Answer in natural language. How many Paintings are visible in the scene? Choose between the following options: 3, 4, 2, 1 or 0
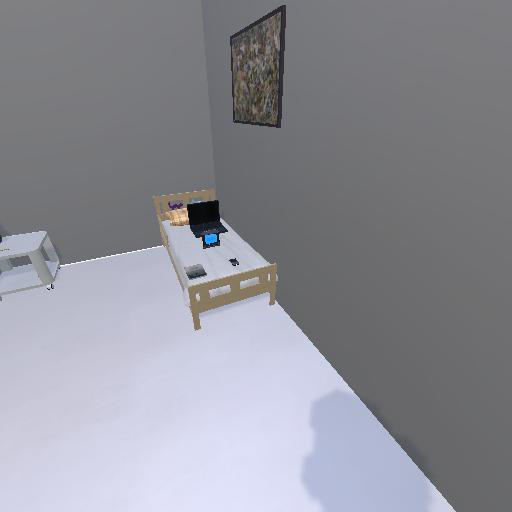
<answer>1</answer>